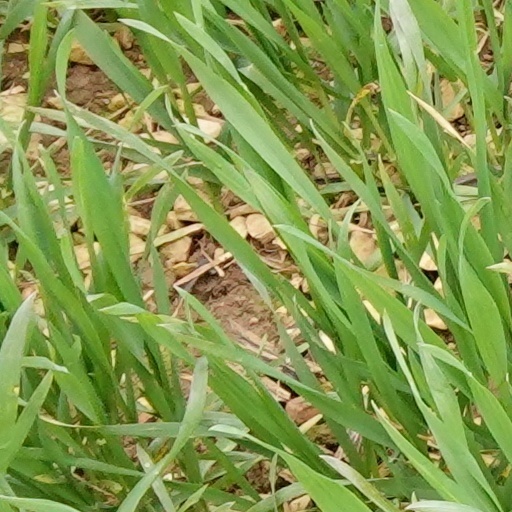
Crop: wheat